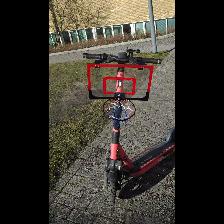
Label: NonHuman